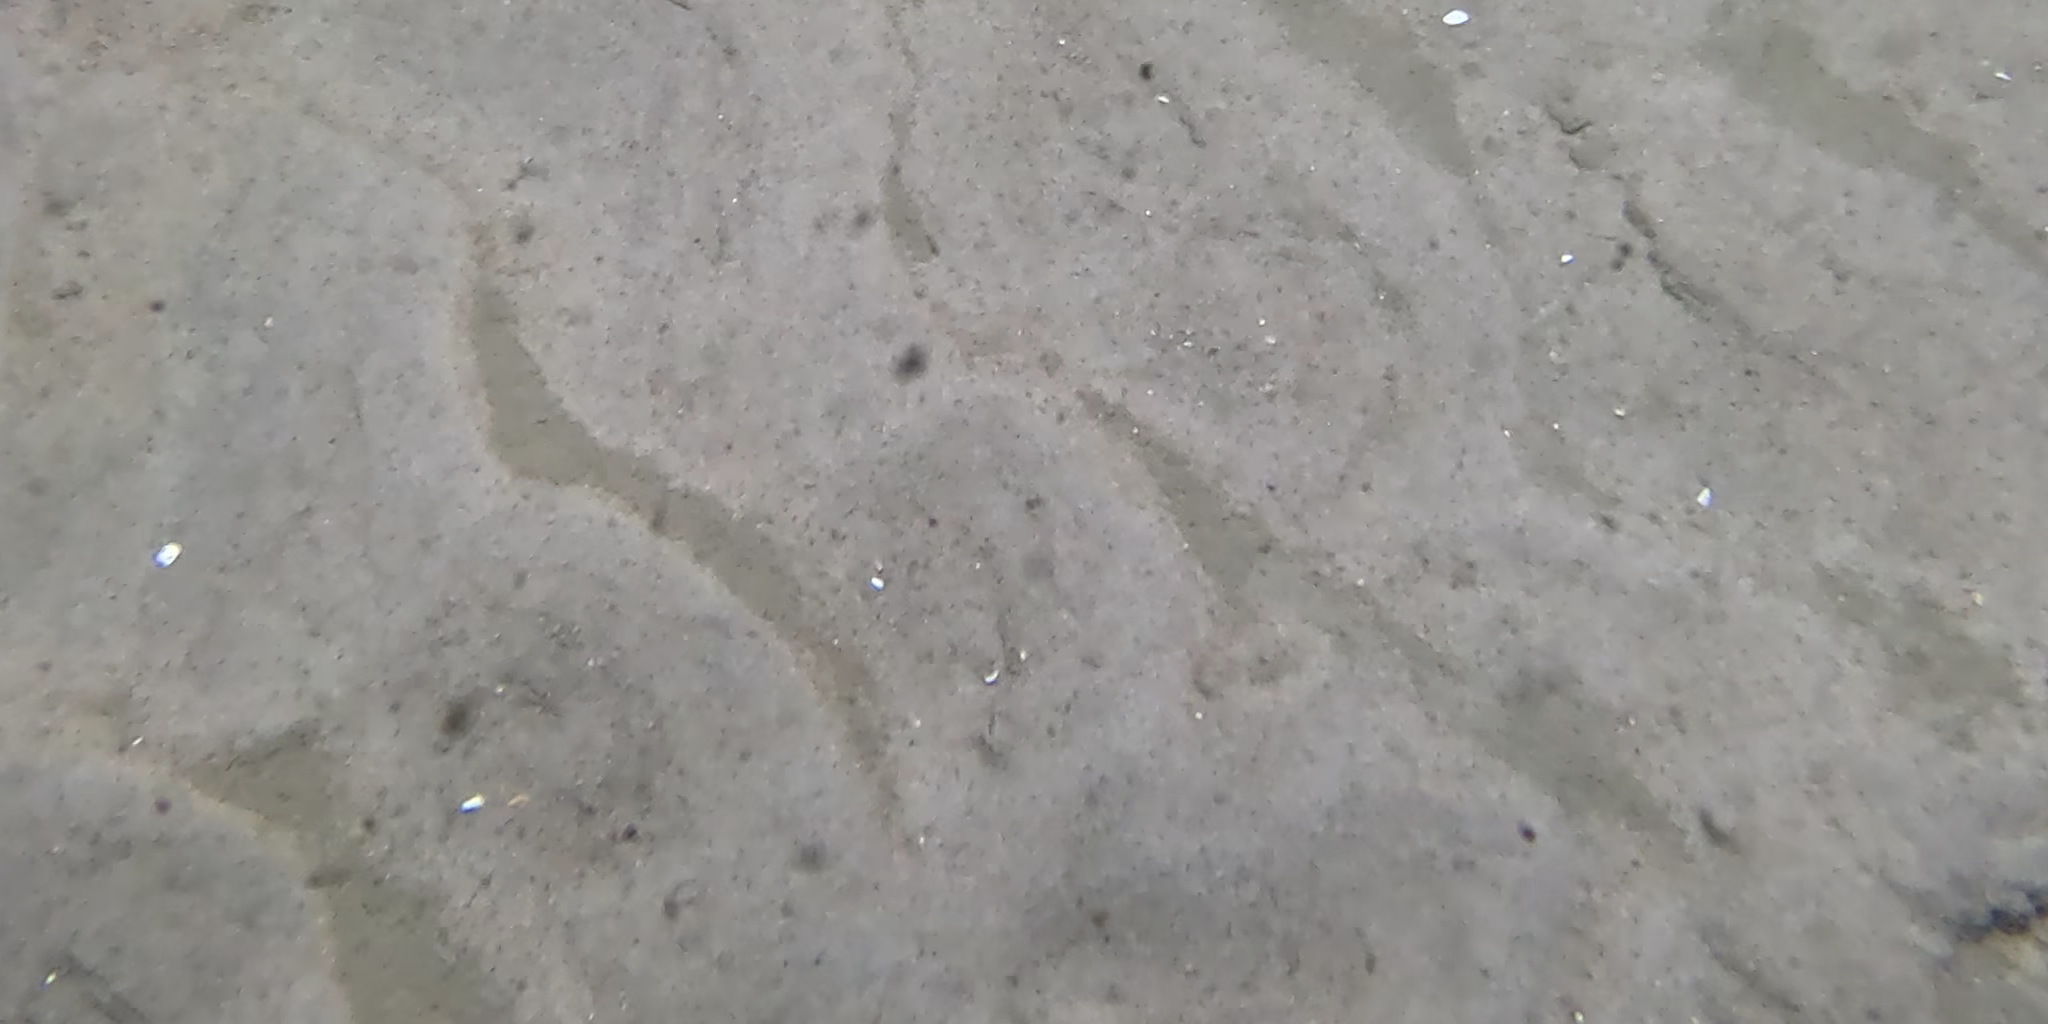
Seabed habitat: sand